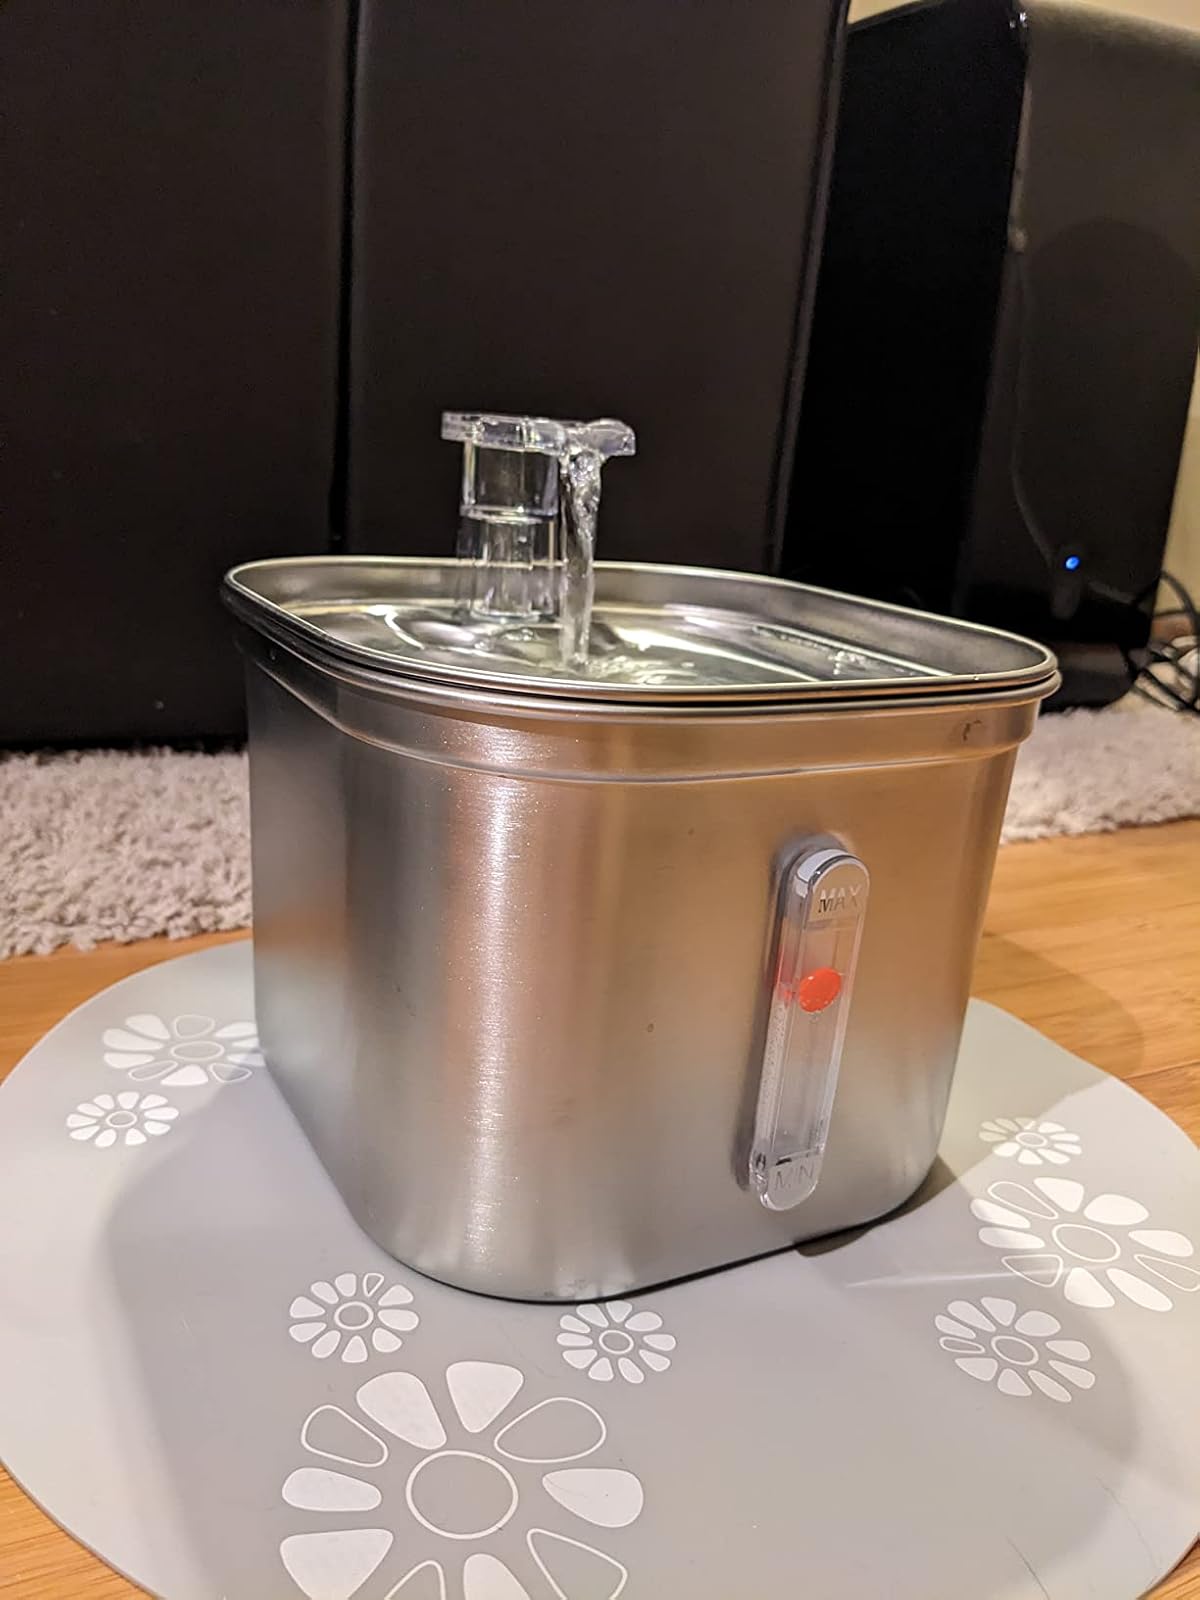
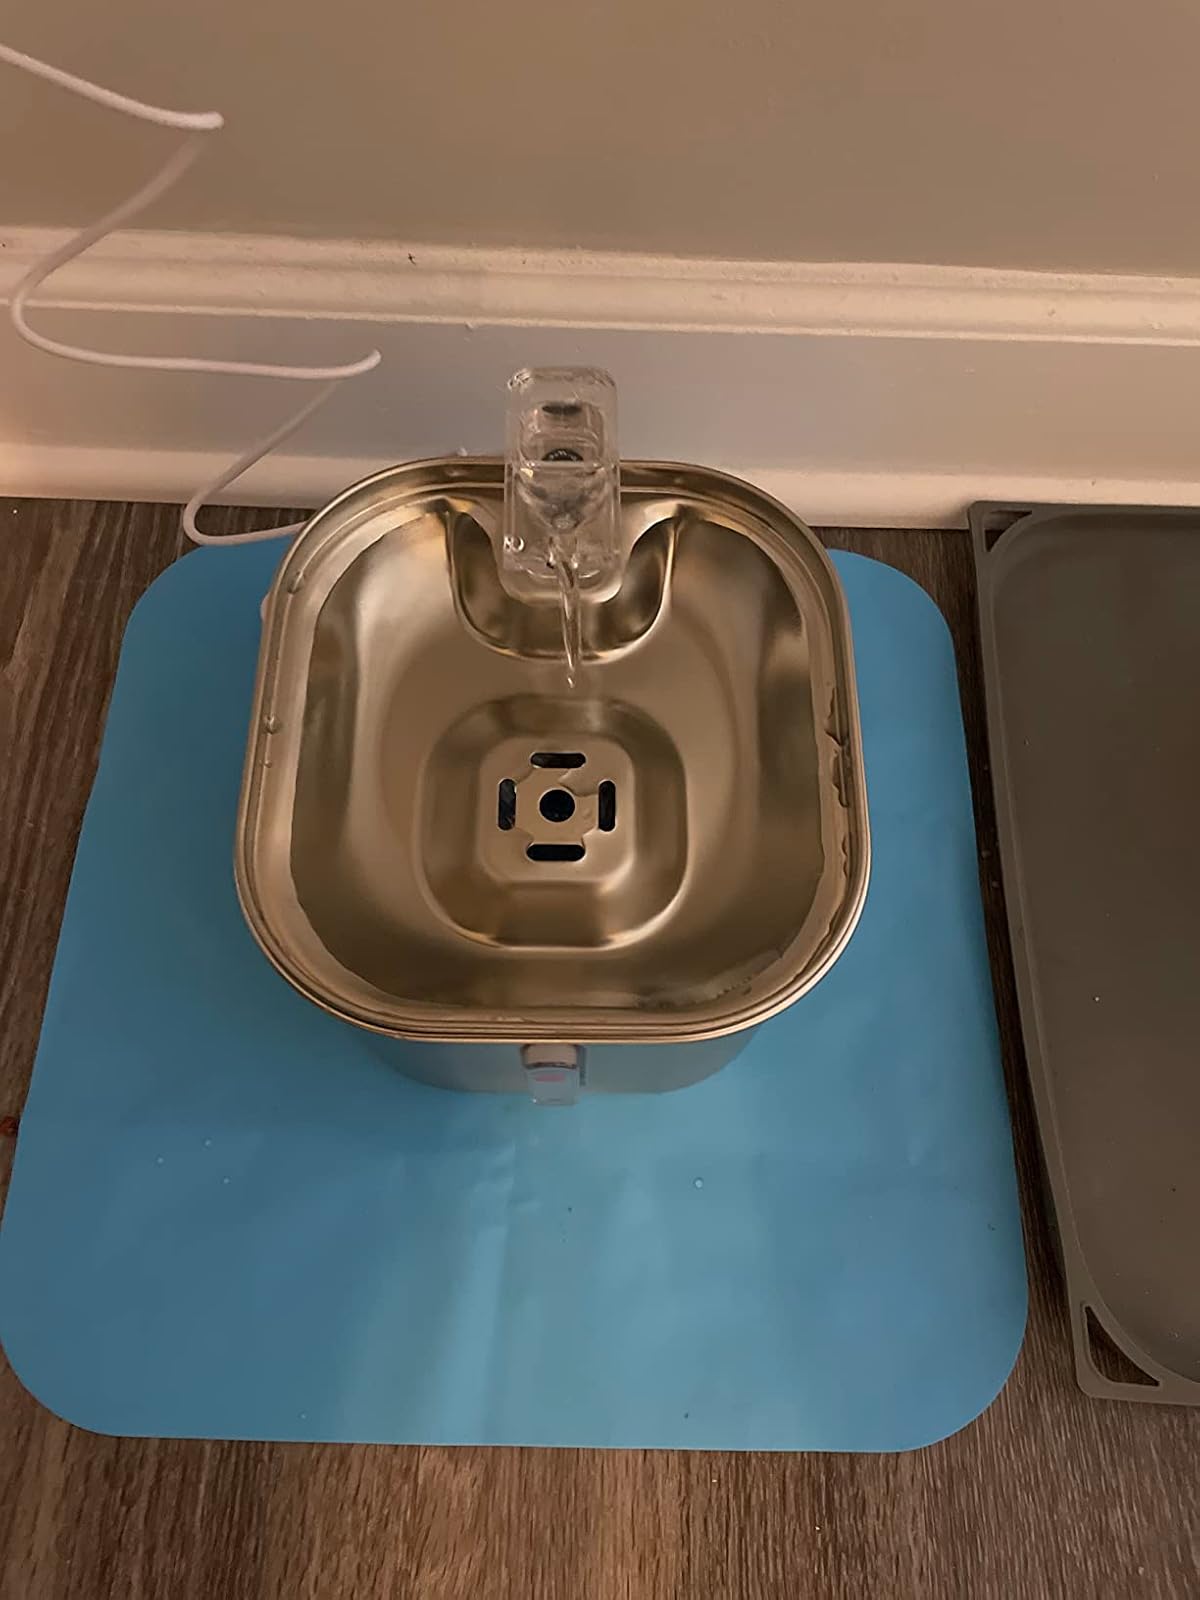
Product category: items_bowl
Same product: yes